Lament bass

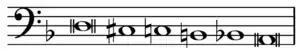
Chromatic fourth: lament bass bassline in Dm (D-C-C-B-B-A) .

In music, the lament bass is a ground bass, built from a descending perfect fourth from tonic to dominant, with each step harmonized. The diatonic version is the upper tetrachord from the natural minor scale, known as the Phrygian tetrachord, while the chromatic version, the chromatic fourth, has all semitones filled in. It is often used in music to denote tragedy or sorrow.